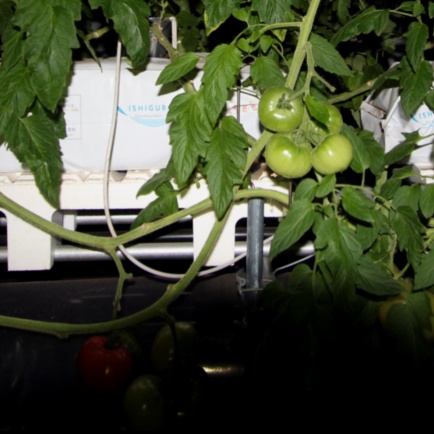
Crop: tomato